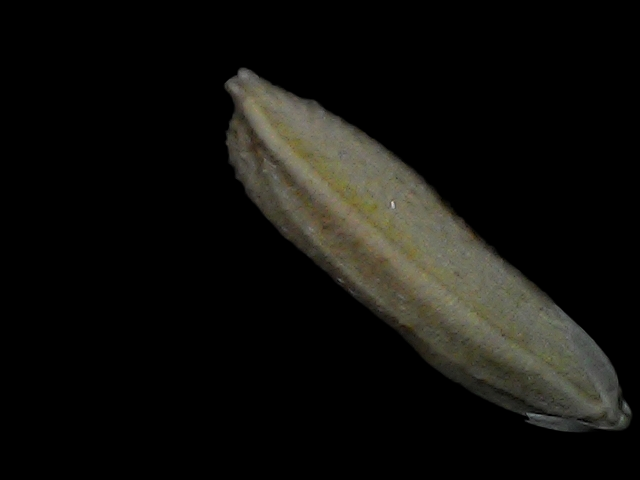
Rice variety: Bd87